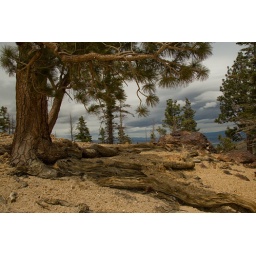
Cool pine tree with windswept roots; looking towards teh valley below and cool clouds